Jan Mesdag

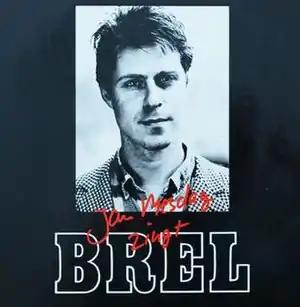
Cover of 1988 CD "Jan Mesdag zingt Brel" ("Jan Mesdag sings Brel")

Jan Mesdag (Rotterdam, Netherlands, December 9, 1953 – December 4, 1988) was a Dutch singer and cabaret artist.